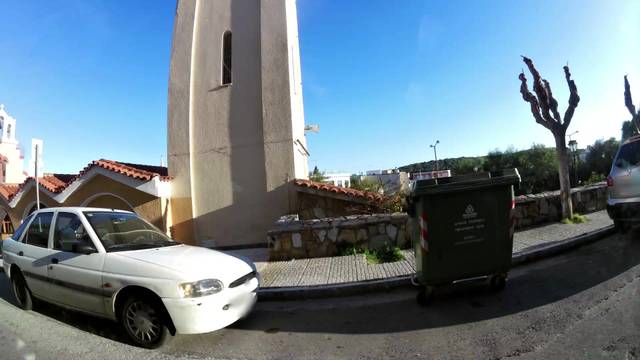
Region: Greece
Coordinates: 38.02, 24.006